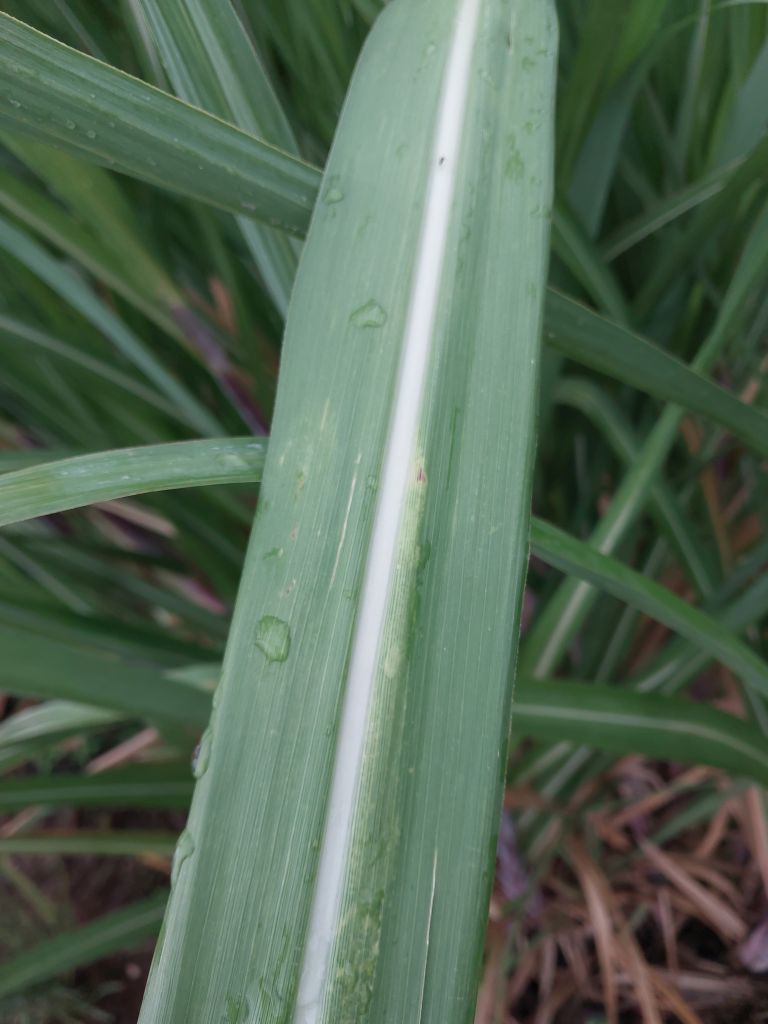
Label: Healthy